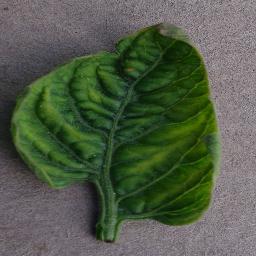
Label: Tomato___Tomato_Yellow_Leaf_Curl_Virus